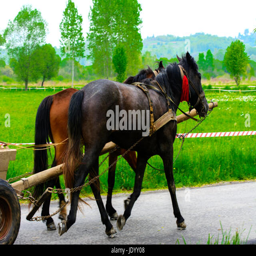
a couple of horses harnessed in a cart on a country road